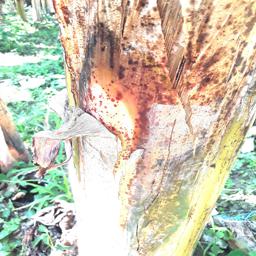
Label: PSEUDOSTEM WEEVIL